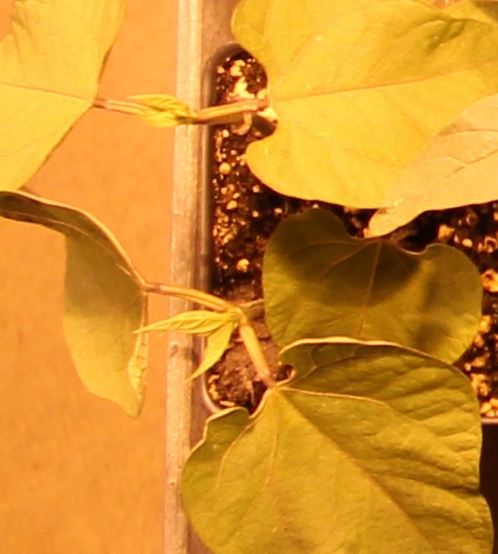
Label: Blackbean